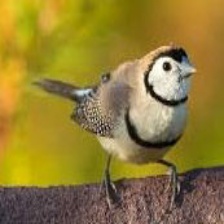
Species: DOUBLE BARRED FINCH
Scientific name: TAENIOPYGIA BICHENOVII
ImageNet parent category: house_finch